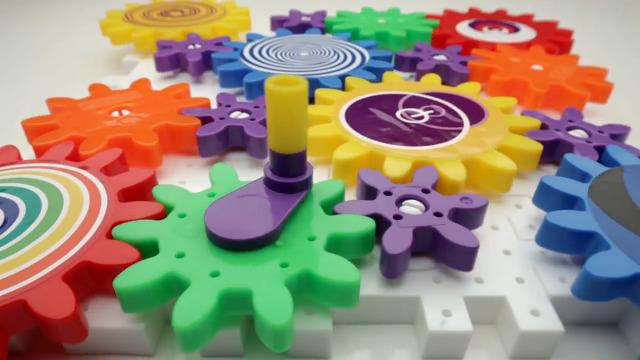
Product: Quercetti Kaleido Gears - 55 Piece Building Set with 3 Different Sized Gears
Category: Toys & Games | Building Toys | Building Sets
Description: PRODUCT SPECIFICATIONS: Package contains 1 Quercetti Kaleido Gears.
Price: $27.99
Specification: ProductDimensions:3.1x11.4x13.4inches|ItemWeight:2.27pounds|ShippingWeight:2.35pounds(Viewshippingratesandpolicies)|DomesticShipping:ItemcanbeshippedwithinU.S.|InternationalShipping:ThisitemcanbeshippedtoselectcountriesoutsideoftheU.S.LearnMore|ASIN:B00000J048|Itemmodelnumber:2341|Manufacturerrecommendedage:36months-5years|Discontinuedbymanufacturer:Yes